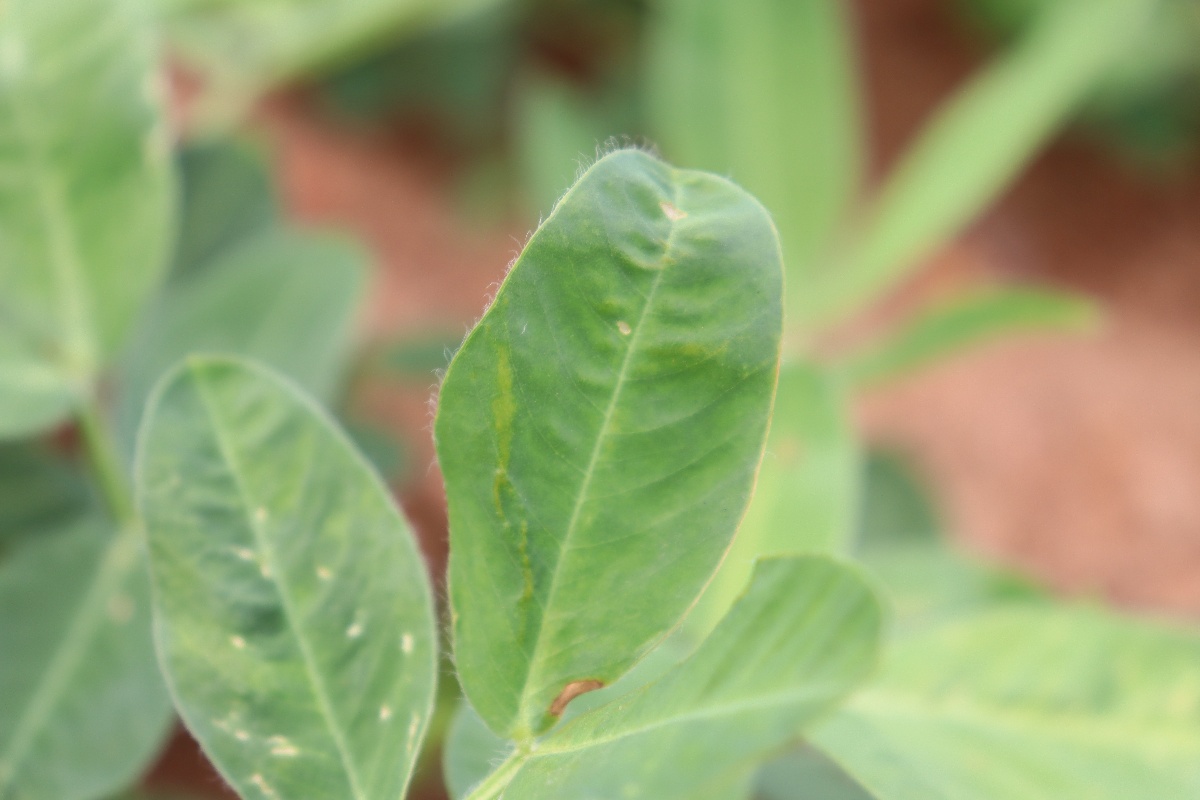
Label: healthy leaf